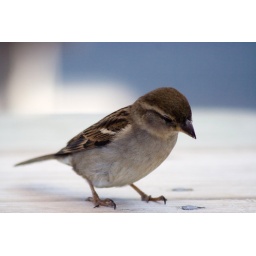
a Female house sparrow (Passer domesticus) Checking out the leftovers on a beach table in St Ives cornwall UK